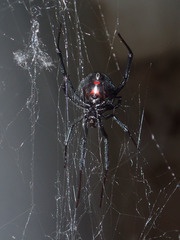
Species: Lactrodectus_hesperus